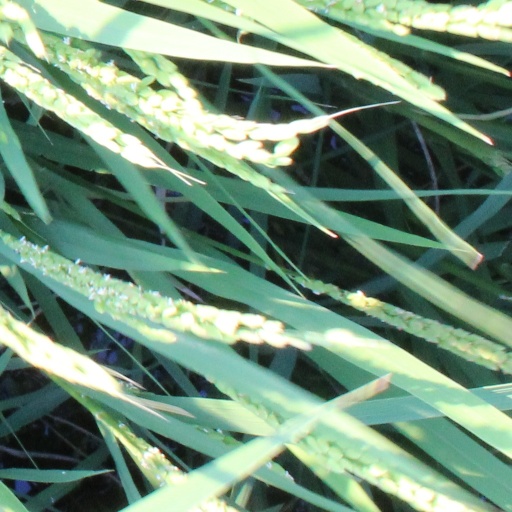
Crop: rice